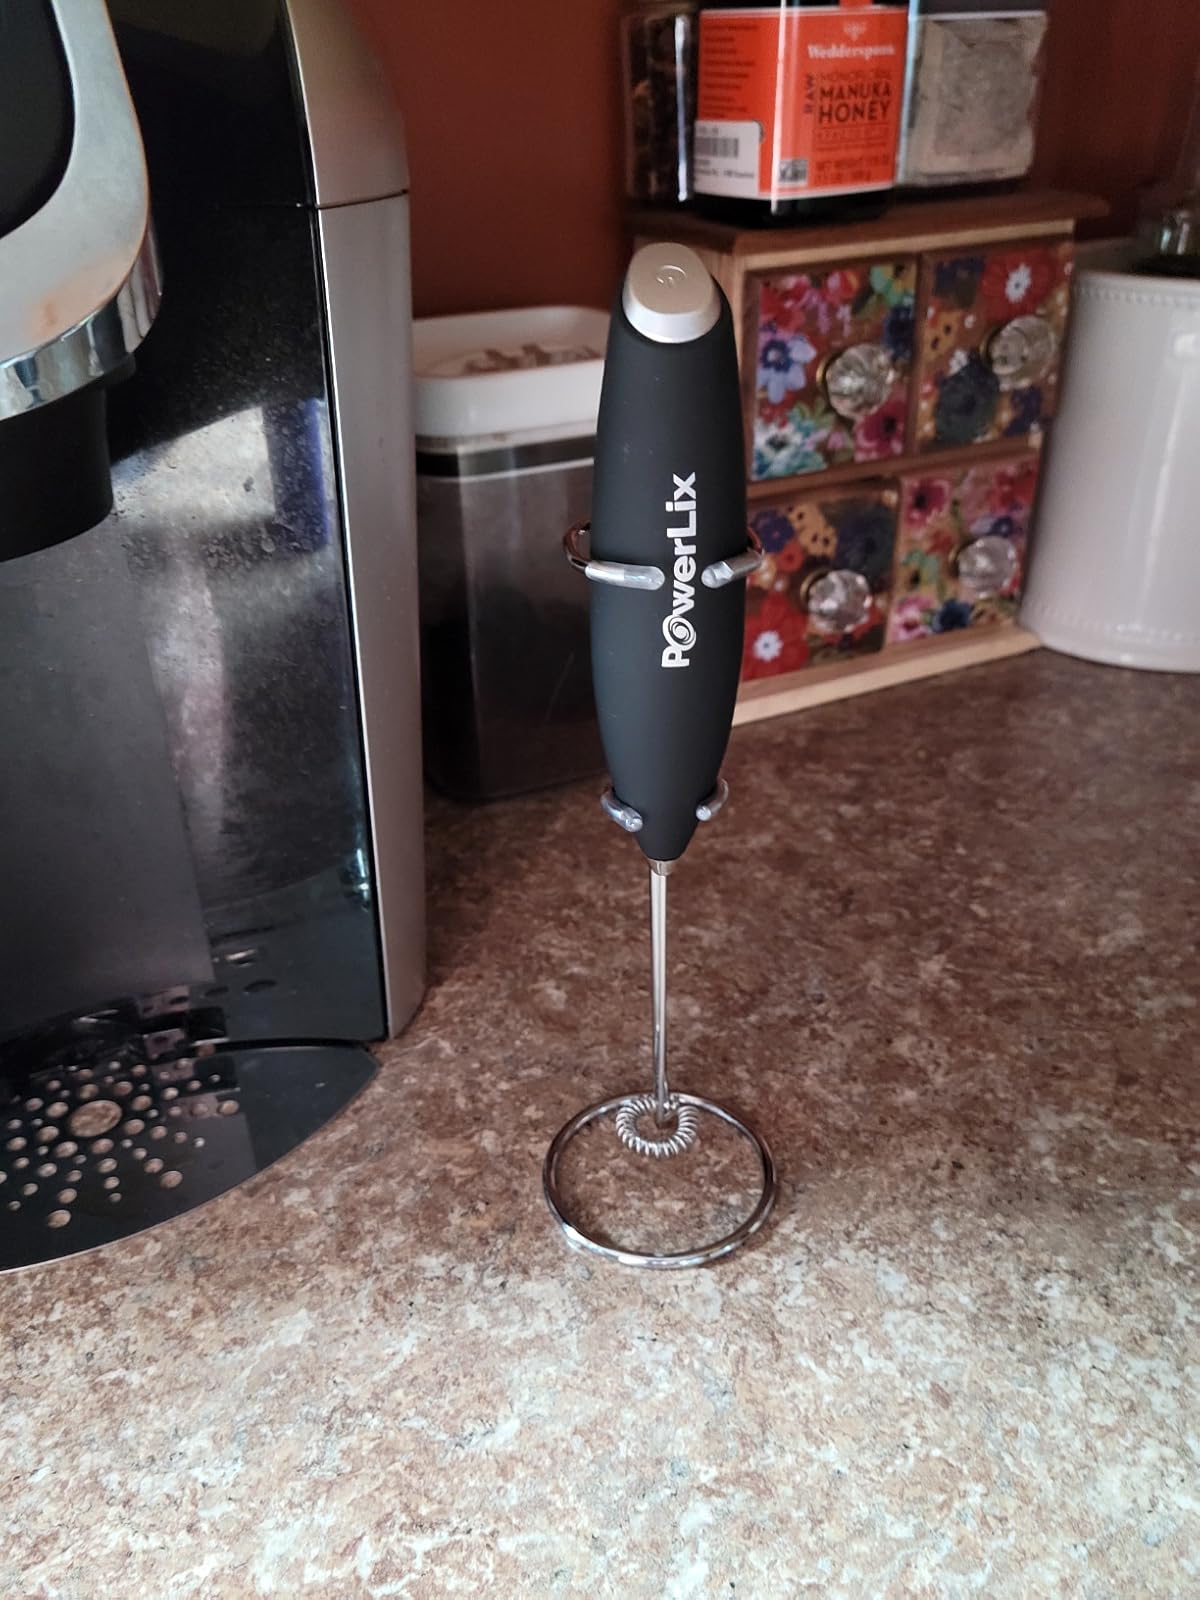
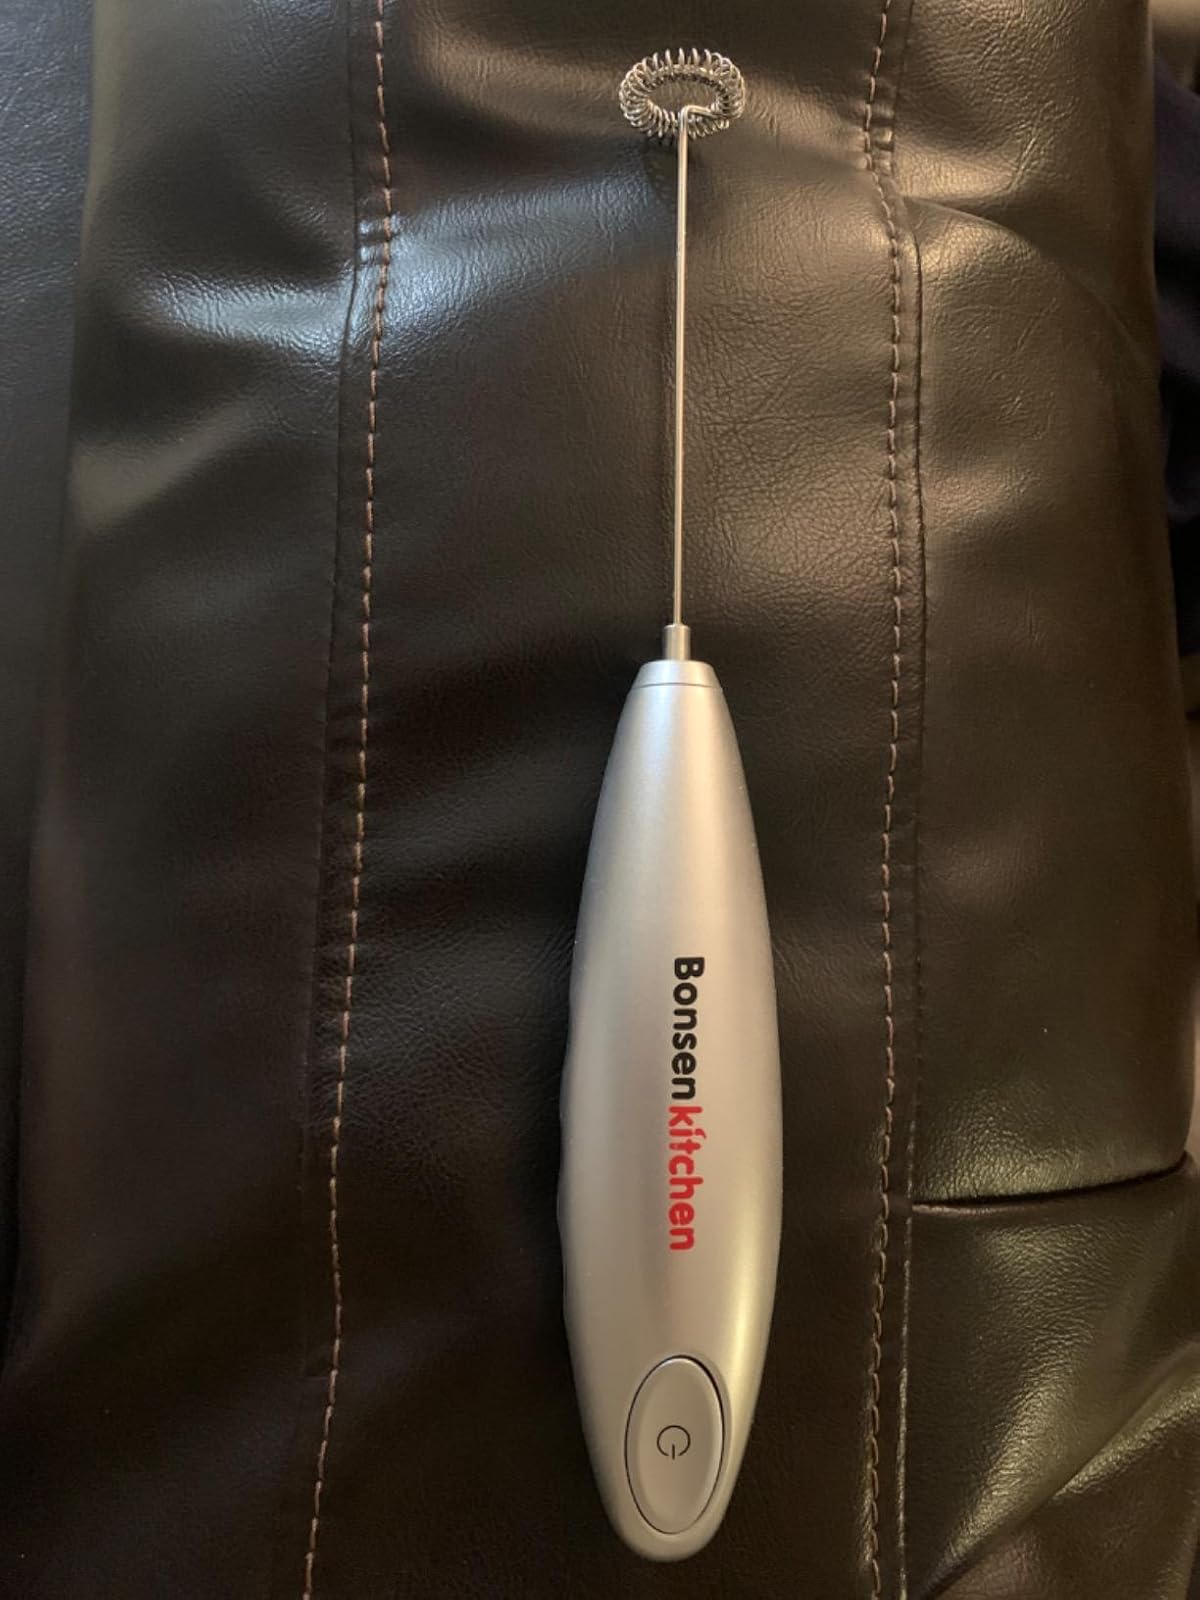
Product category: items_mixer
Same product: no